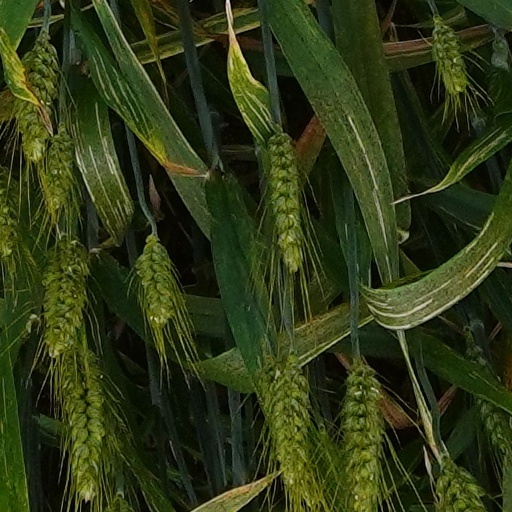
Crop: wheat